Wartime Labour Relations Regulations

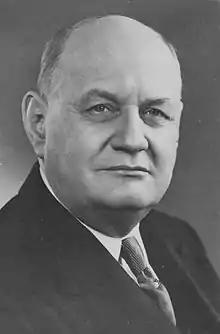
Humphrey Mitchell, trade unionist Liberal-Labour, and Minister of Labour during the creation of the order.

In 1940, labour leaders had begun to approach labour minister Norman McLarty. Organized labour's approach to wartime labour was one of conciliatory approaches to labour disputes in order to support the war effort, and the minister signaled that he did not wish to see this goodwill lead to exploitation of labour. As a result, 1940 saw the government make a declaration that employees should be free to join unions, which was welcomed by organized labour leaders, but some shortcomings in behaviour by the Canada Board of Munitions and Supply led to the Canadian Congress of Labour to call for a Wagner-style law to be passed. The government responded by strengthening regulations, but did not adopt legislation.